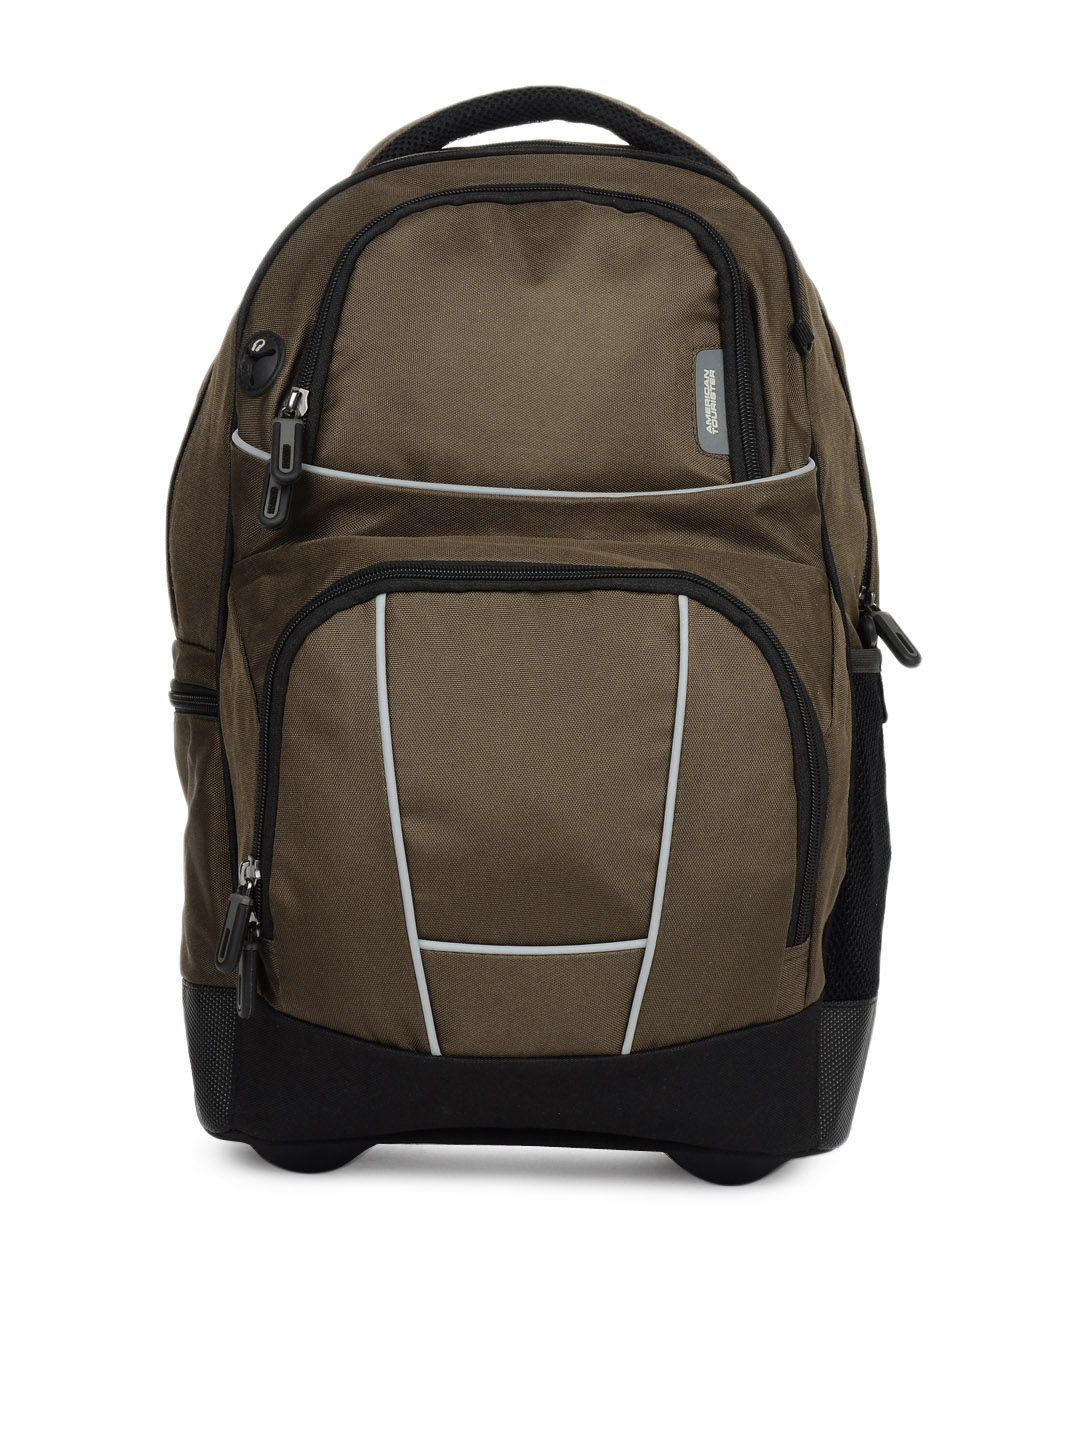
American Tourister Unisex Brown Wanderer Backpack
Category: Accessories / Bags / Backpacks
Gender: Unisex
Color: Brown
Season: Winter 2015
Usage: Travel